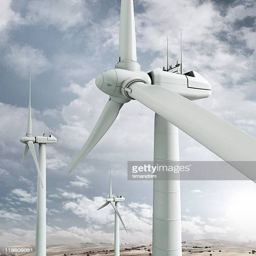
industry on the hill with blue sky